Stevenston Beach

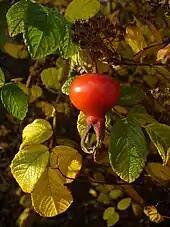
"Rugosa" rose hips resemble tomatoes

The reserve represents the last fully forming sand dune system in North Ayrshire following the destruction and stabilisation of the Ardeer Hills sand dune system in the 19th century. Its sands are shifting and therefore changing the structure and position of the dunes.